Answer in natural language. Considering the relative positions, is Doorway (marked C) above or below gray rectangle sofa (marked B)? Choose between the following options: above or below
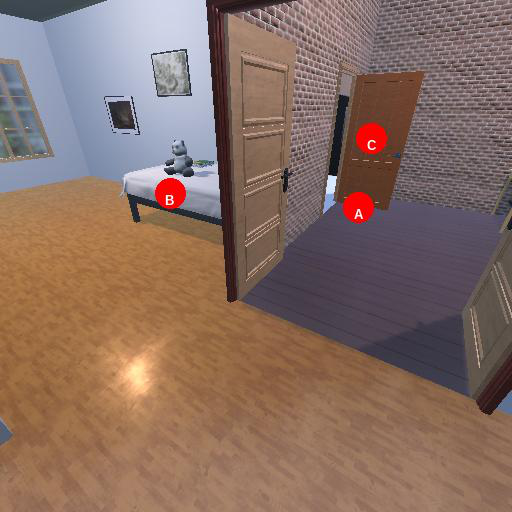
<answer>above</answer>